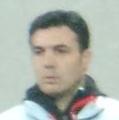
Age: 38